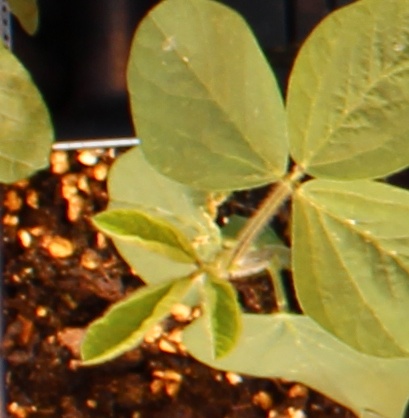
Label: Soybean